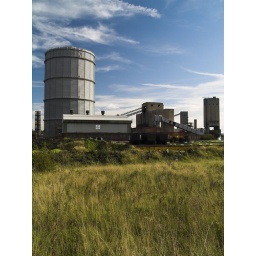
The big gas holder contains coke oven gas which is used as a fuel in various plants throughout Corus Teesside.